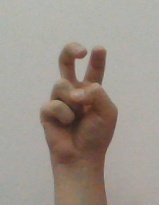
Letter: toot